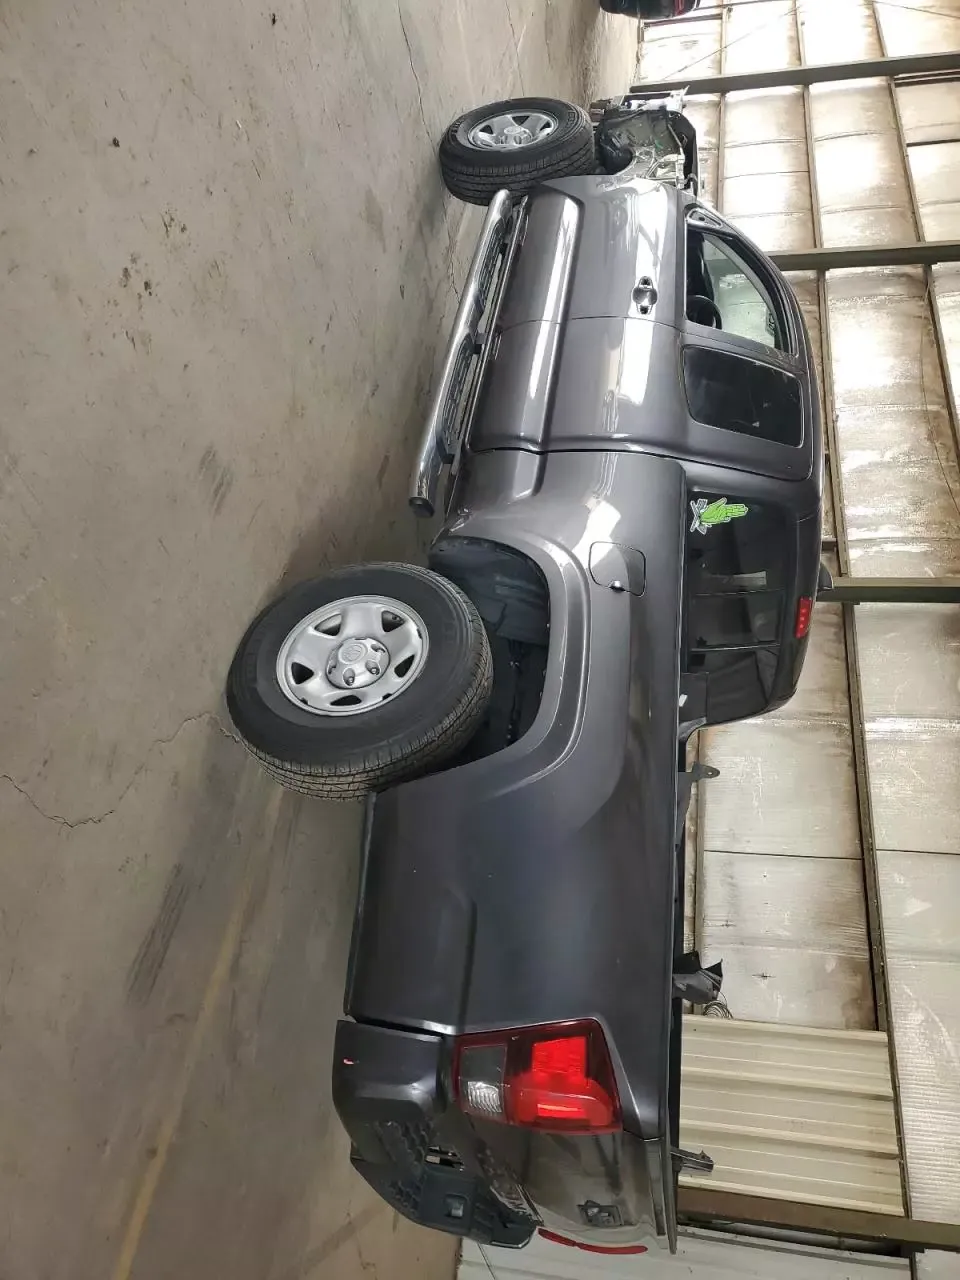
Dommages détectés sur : aile avant gauche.
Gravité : majeur